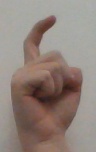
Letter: ra